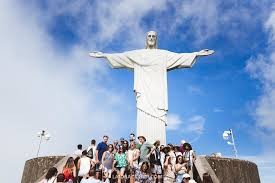
Landmark: Christ the Reedemer